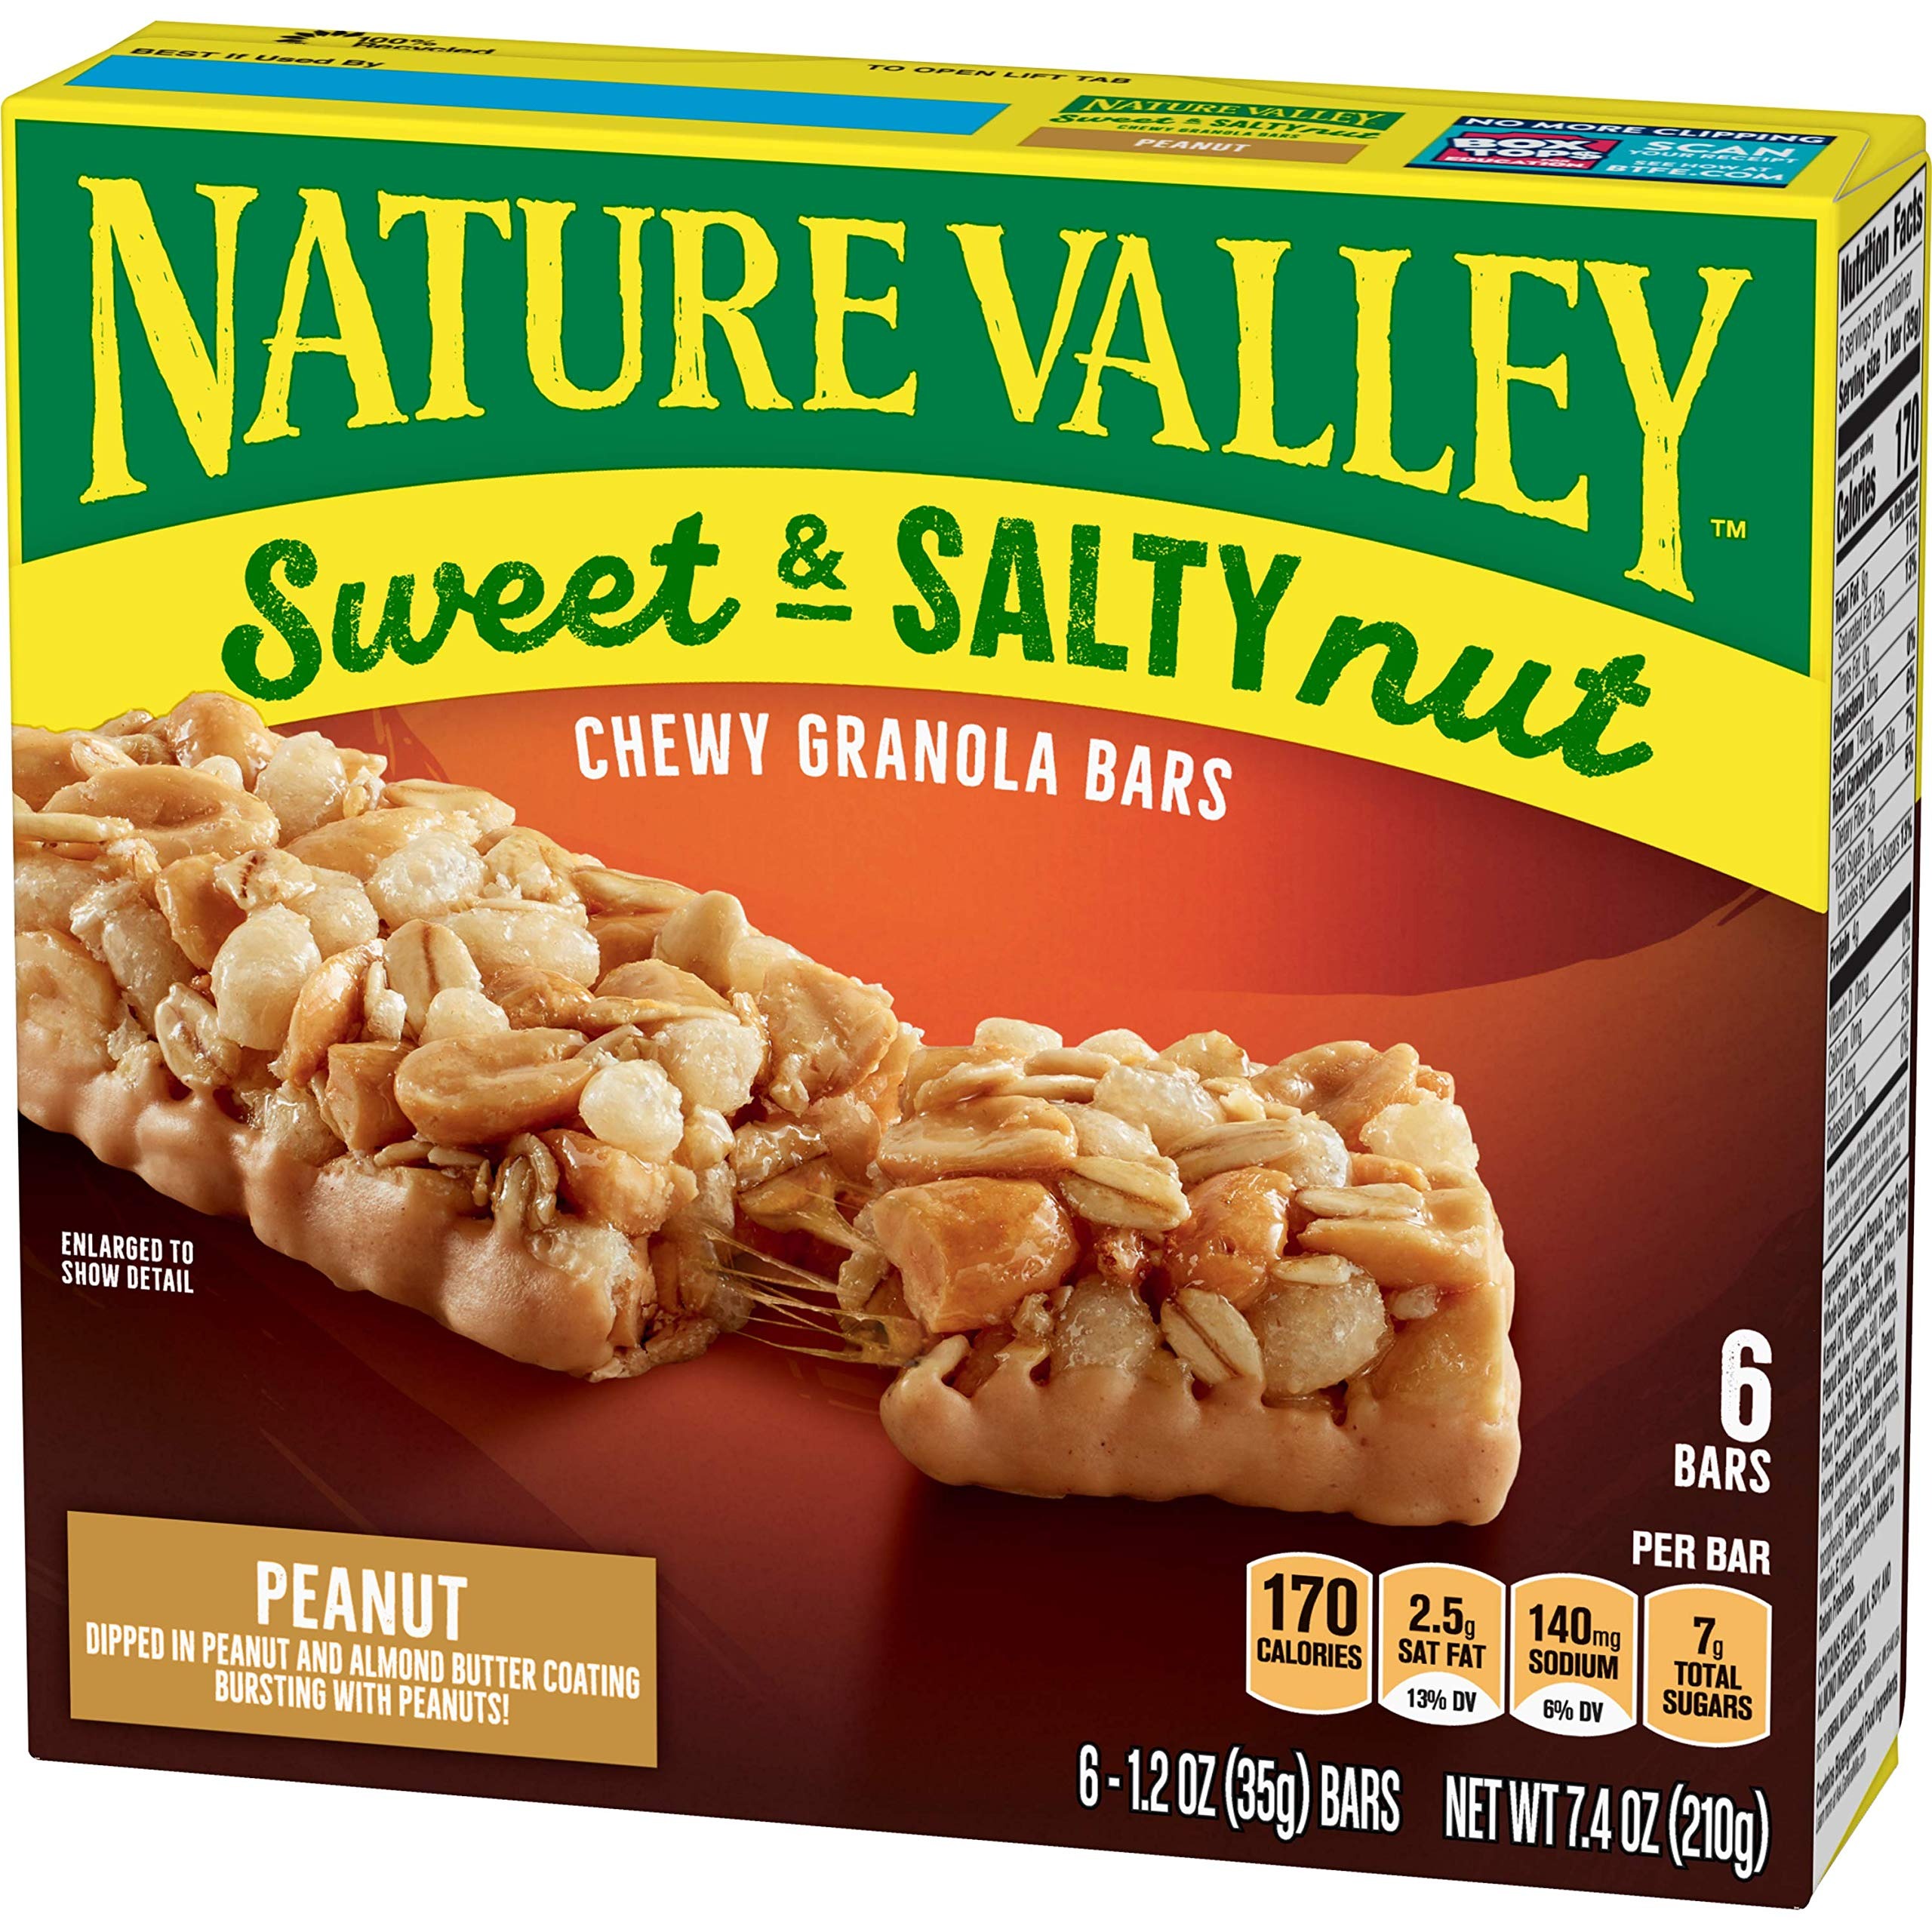
Item Name: Nature Valley Granola Bars, Sweet and Salty Nut, Peanut, 6 Bars - 1.2 oz
Bullet Point 1: REAL INGREDIENTS: Granola bars are made with roasted peanuts, 100% whole grain oats and peanut butter
Bullet Point 2: WHOLESOME SNACK BAR: A delicious snack that gives your body a burst of energy and provides a wholesome treat for your taste buds
Bullet Point 3: SWEET & SALTY: A perfect balance of savory nuts and sweet granola; Each bar bursting with nuts and dipped in a creamy peanut-butter coating
Bullet Point 4: PERFECTLY PORTABLE: Easy, wholesome bites for breakfast, snack time or an on-the-go invigorating treat
Bullet Point 5: BOX CONTAINS: 6 individual bars, 1.2 oz each
Value: 7.4
Unit: Ounce

Price: 3.74